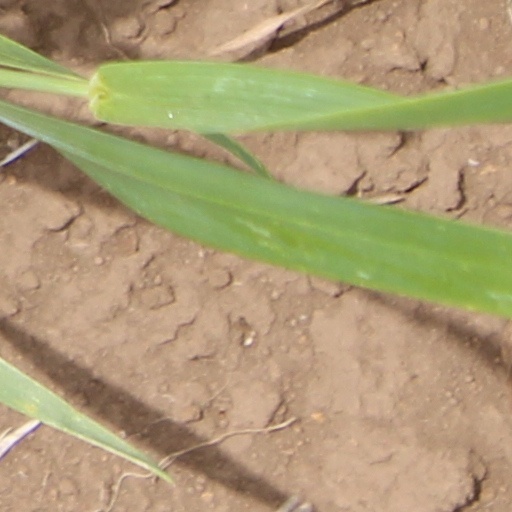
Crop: wheat